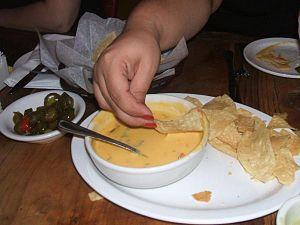
Le chile con queso est un hors-d'œuvre ou un accompagnement composé de fromage fondu et de piment habituellement servi dans les restaurants tex-mex.